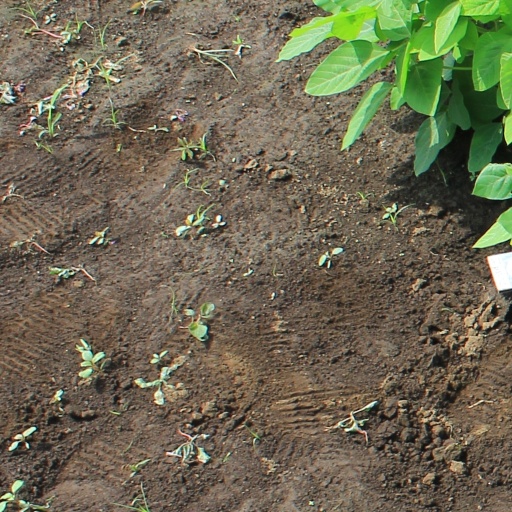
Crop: soybean